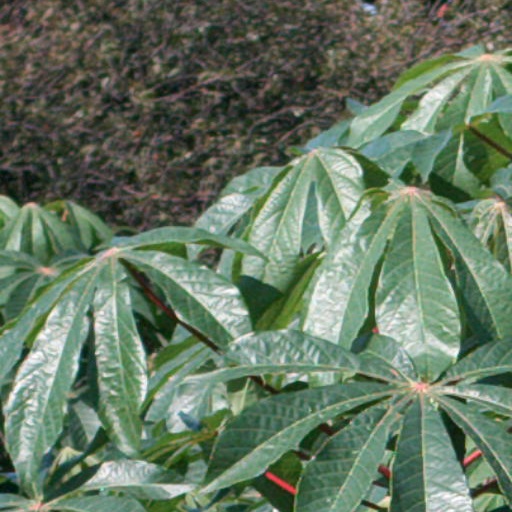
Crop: cassava